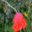
Label: poppy